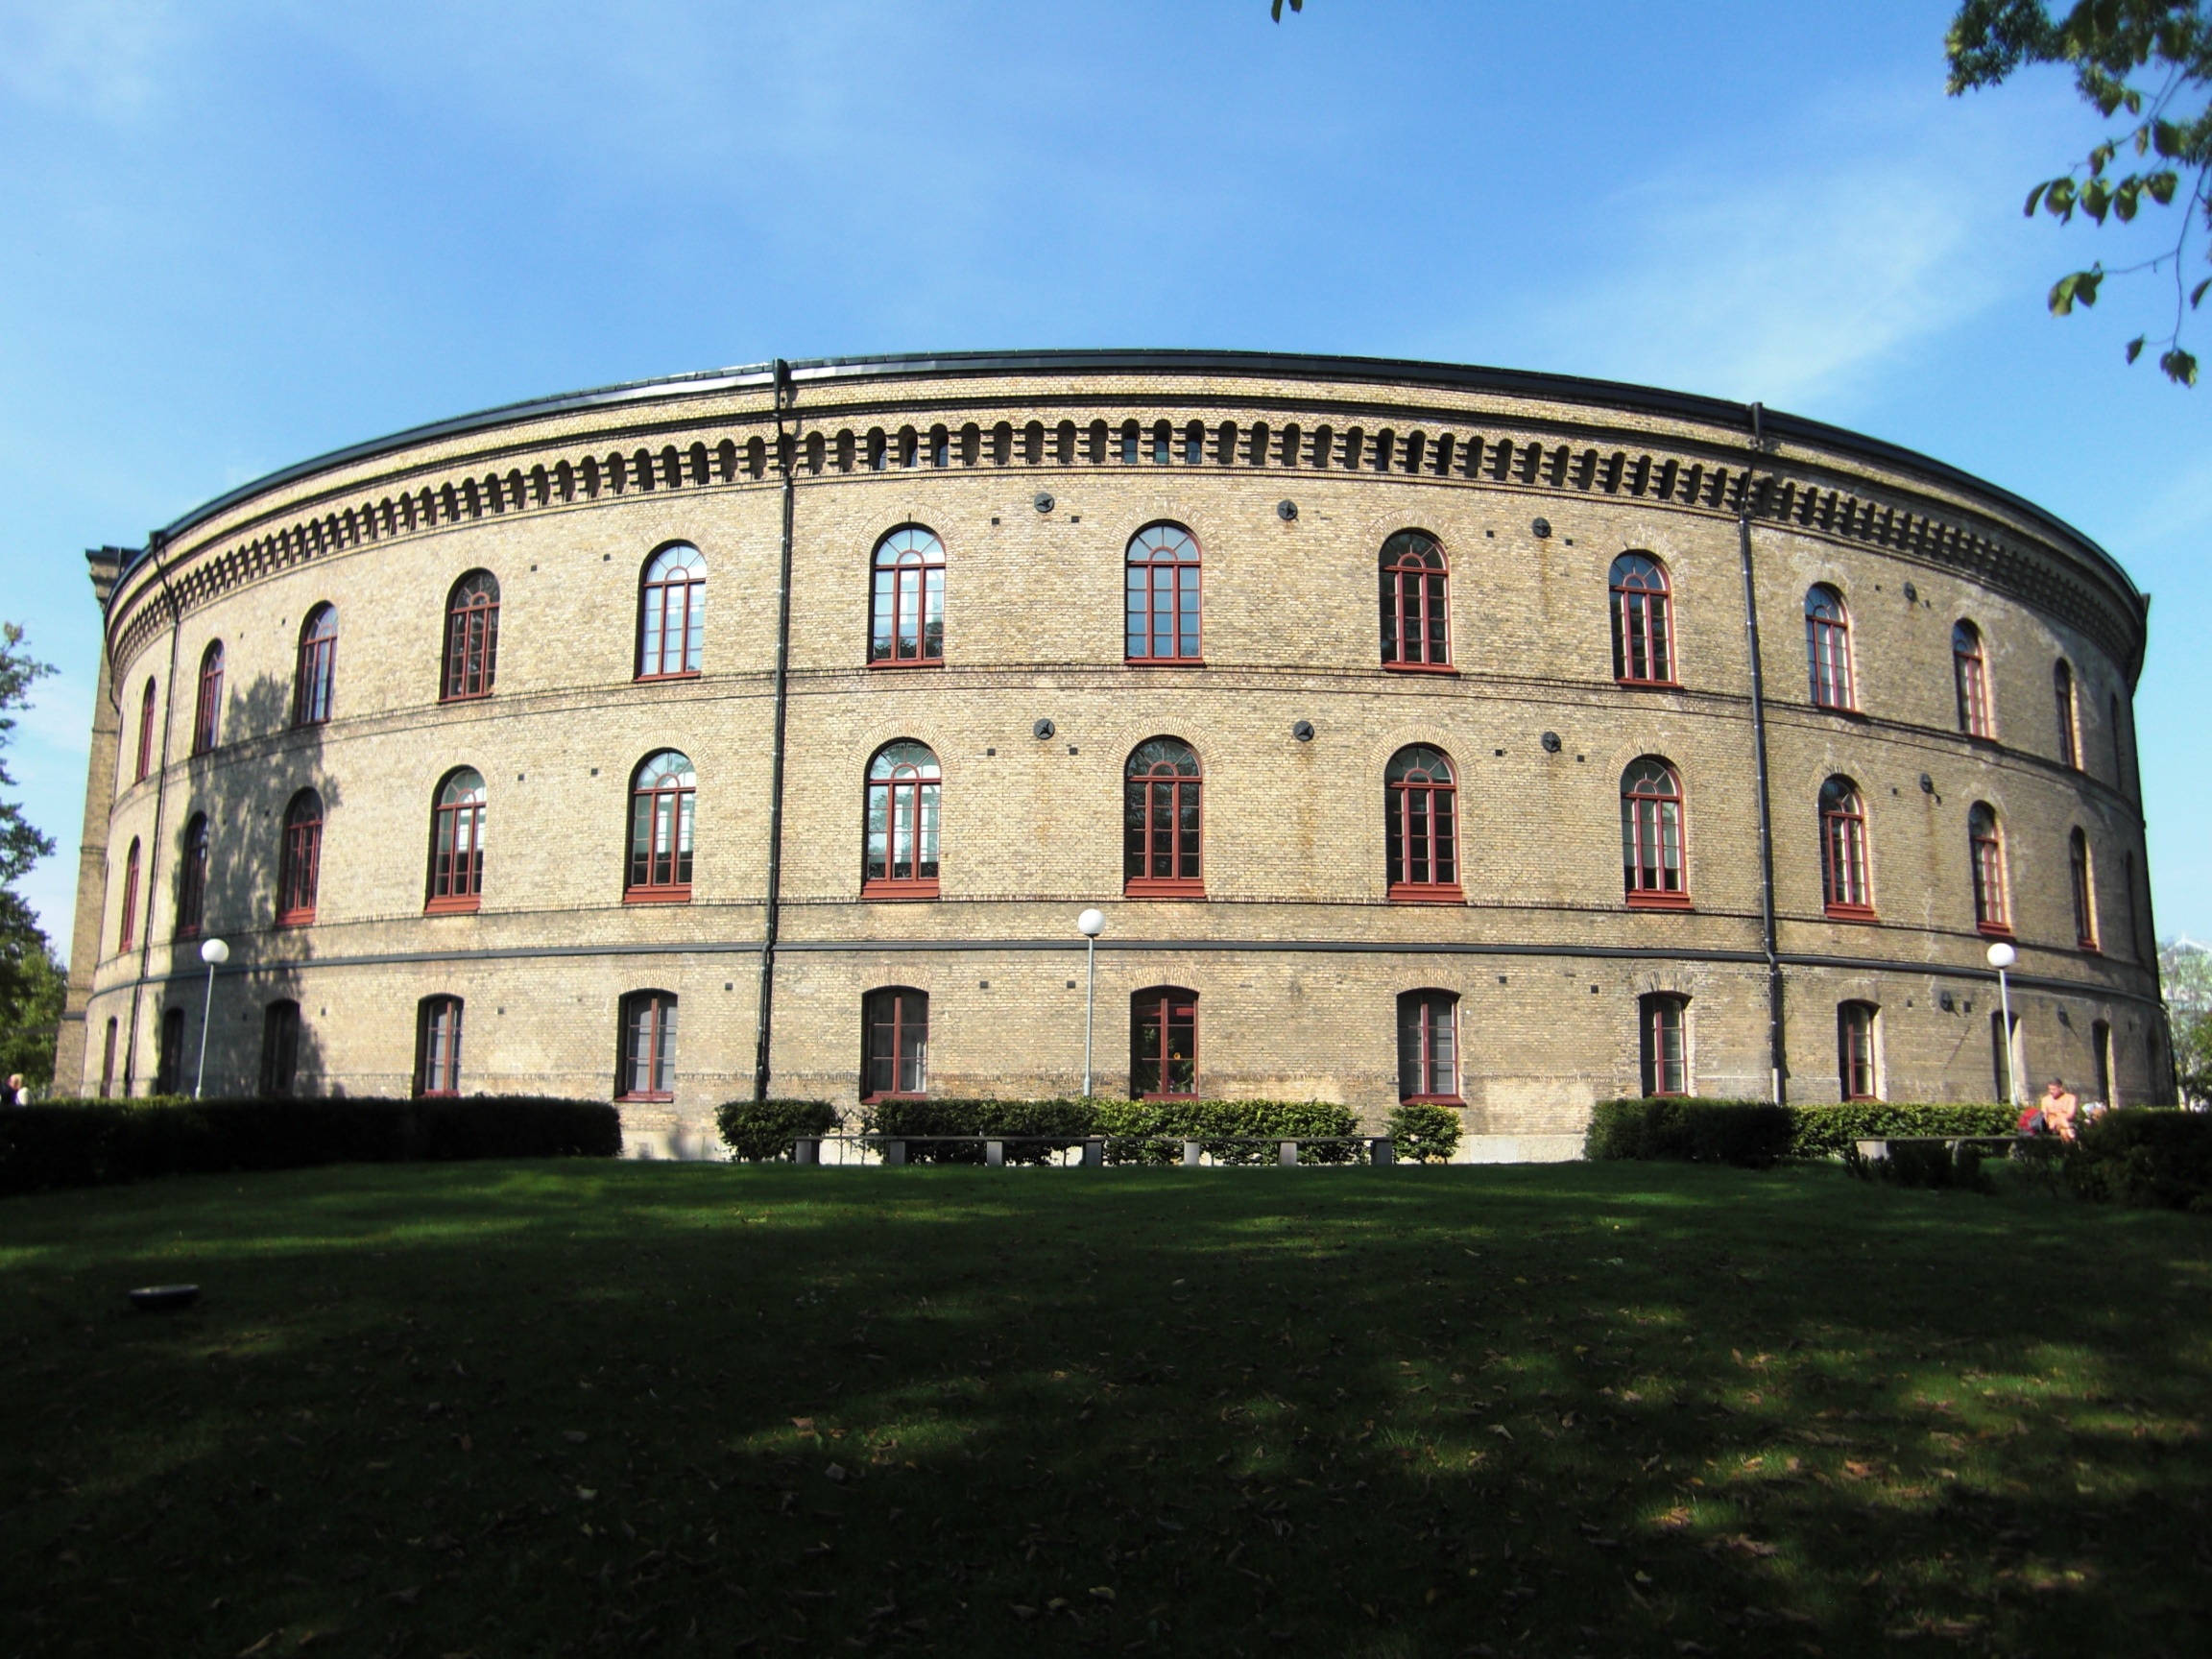
architecture, building, chateau, palace, downtown, landmark, facade, buildings, university, sweden, rotunda, estate, gothenburg, stately home, ancient history